Southern Tang coinage

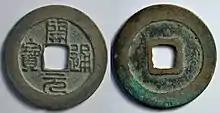
A Kaiyuan Tongbao (開元通寶) cash coin of the Southern Tang written in seal script.

In the year Qiande 2 (961) Li Yu ascended the throne, and the resources of the country being exhausted, his minister Han Xizai obtained permission to cast coins. These were Kaiyuan Tongbao cash coins and are written in both clerical (or "li") and seal script and date from 961. These distinguished from Tang dynasty period "Kaiyuan Tongbao" cash coins by the broader rims, and the characters being in less deep relief. The seal script writing was devised by the scholar Xu Xuan. This coin was slightly larger than the old Kaiyuan Tongbao cash coins, and had broader rims, and was found convenient by both the government and the people. As they were massively produced these Kaiyuan Tongbao cash coins still exist in large quantities today. As the Tangguo Tongbao cash coins also exist in very large quantities today it's suspected that they continued to be manufactured during the first two years of the reign of Li Yu.